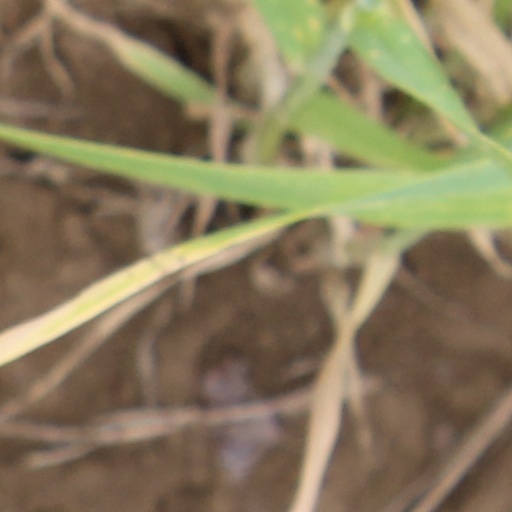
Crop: wheat